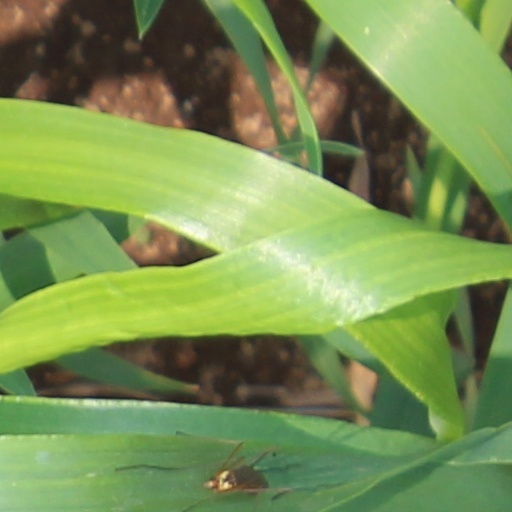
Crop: wheat